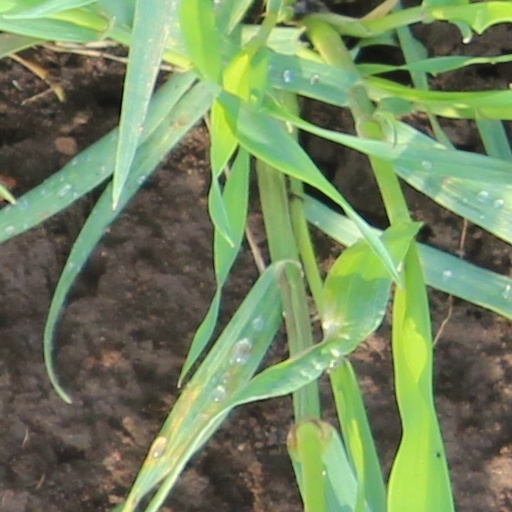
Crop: wheat